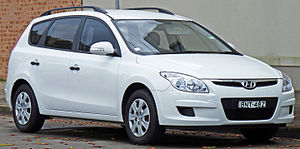
Hyundai i30
Hyundai i30 er en til den lille mellemklasse hørende personbilsmodel fra det sydkoreanske bilmærke Hyundai. Bilen er siden marts 2007 blevet bygget i Ulsan, mens produktionen af biler til Europa og Afrika blev flyttet til tjekkiske Nošovice. i30 afløste i mange lande Hyundai Avante, mens den andre lande afløste Hyundai Elantra. Til det sydkoreanske hjemmemarked og enkelte eksportmarkeder videreførte bilen forgængerens navn.